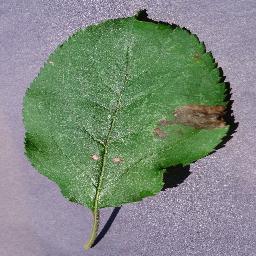
Label: Apple___Black_rot